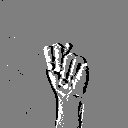
ASL letter: n